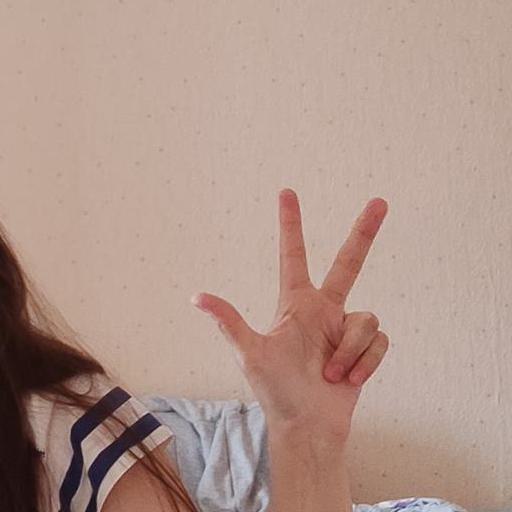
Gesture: three2